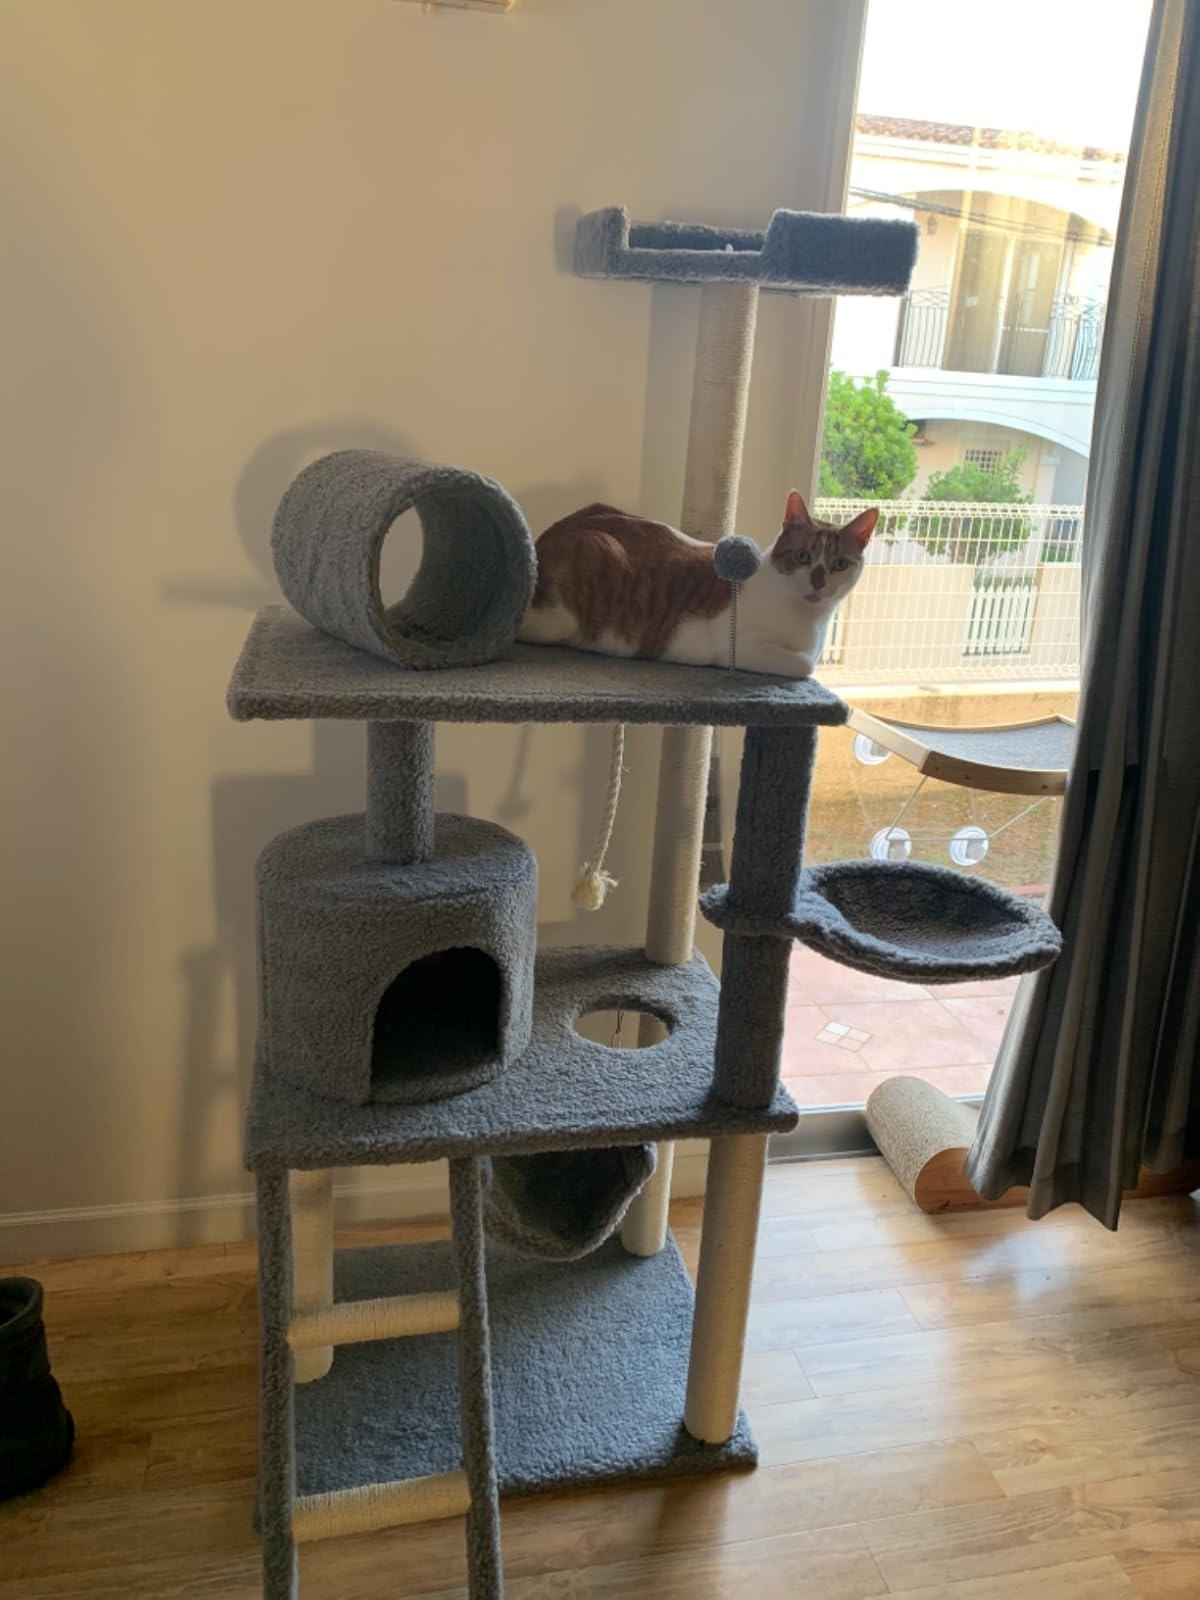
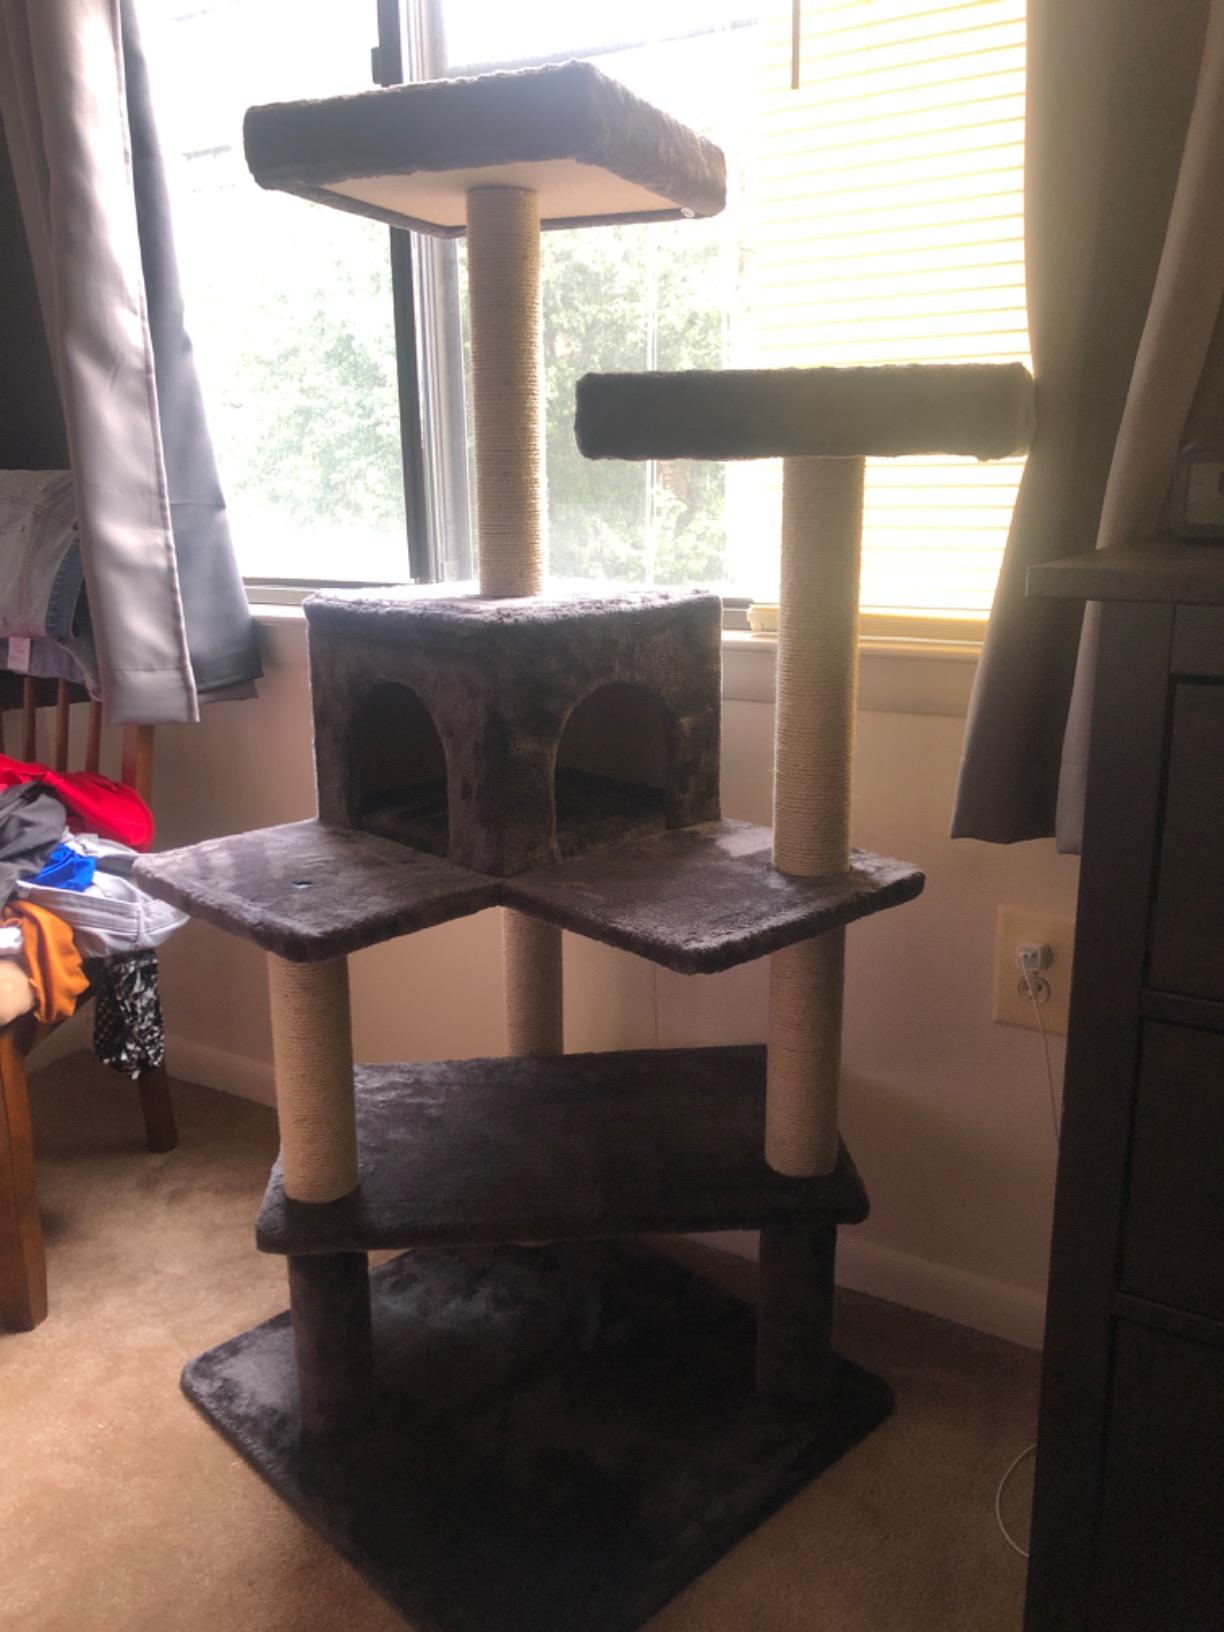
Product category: items_cat tree
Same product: no